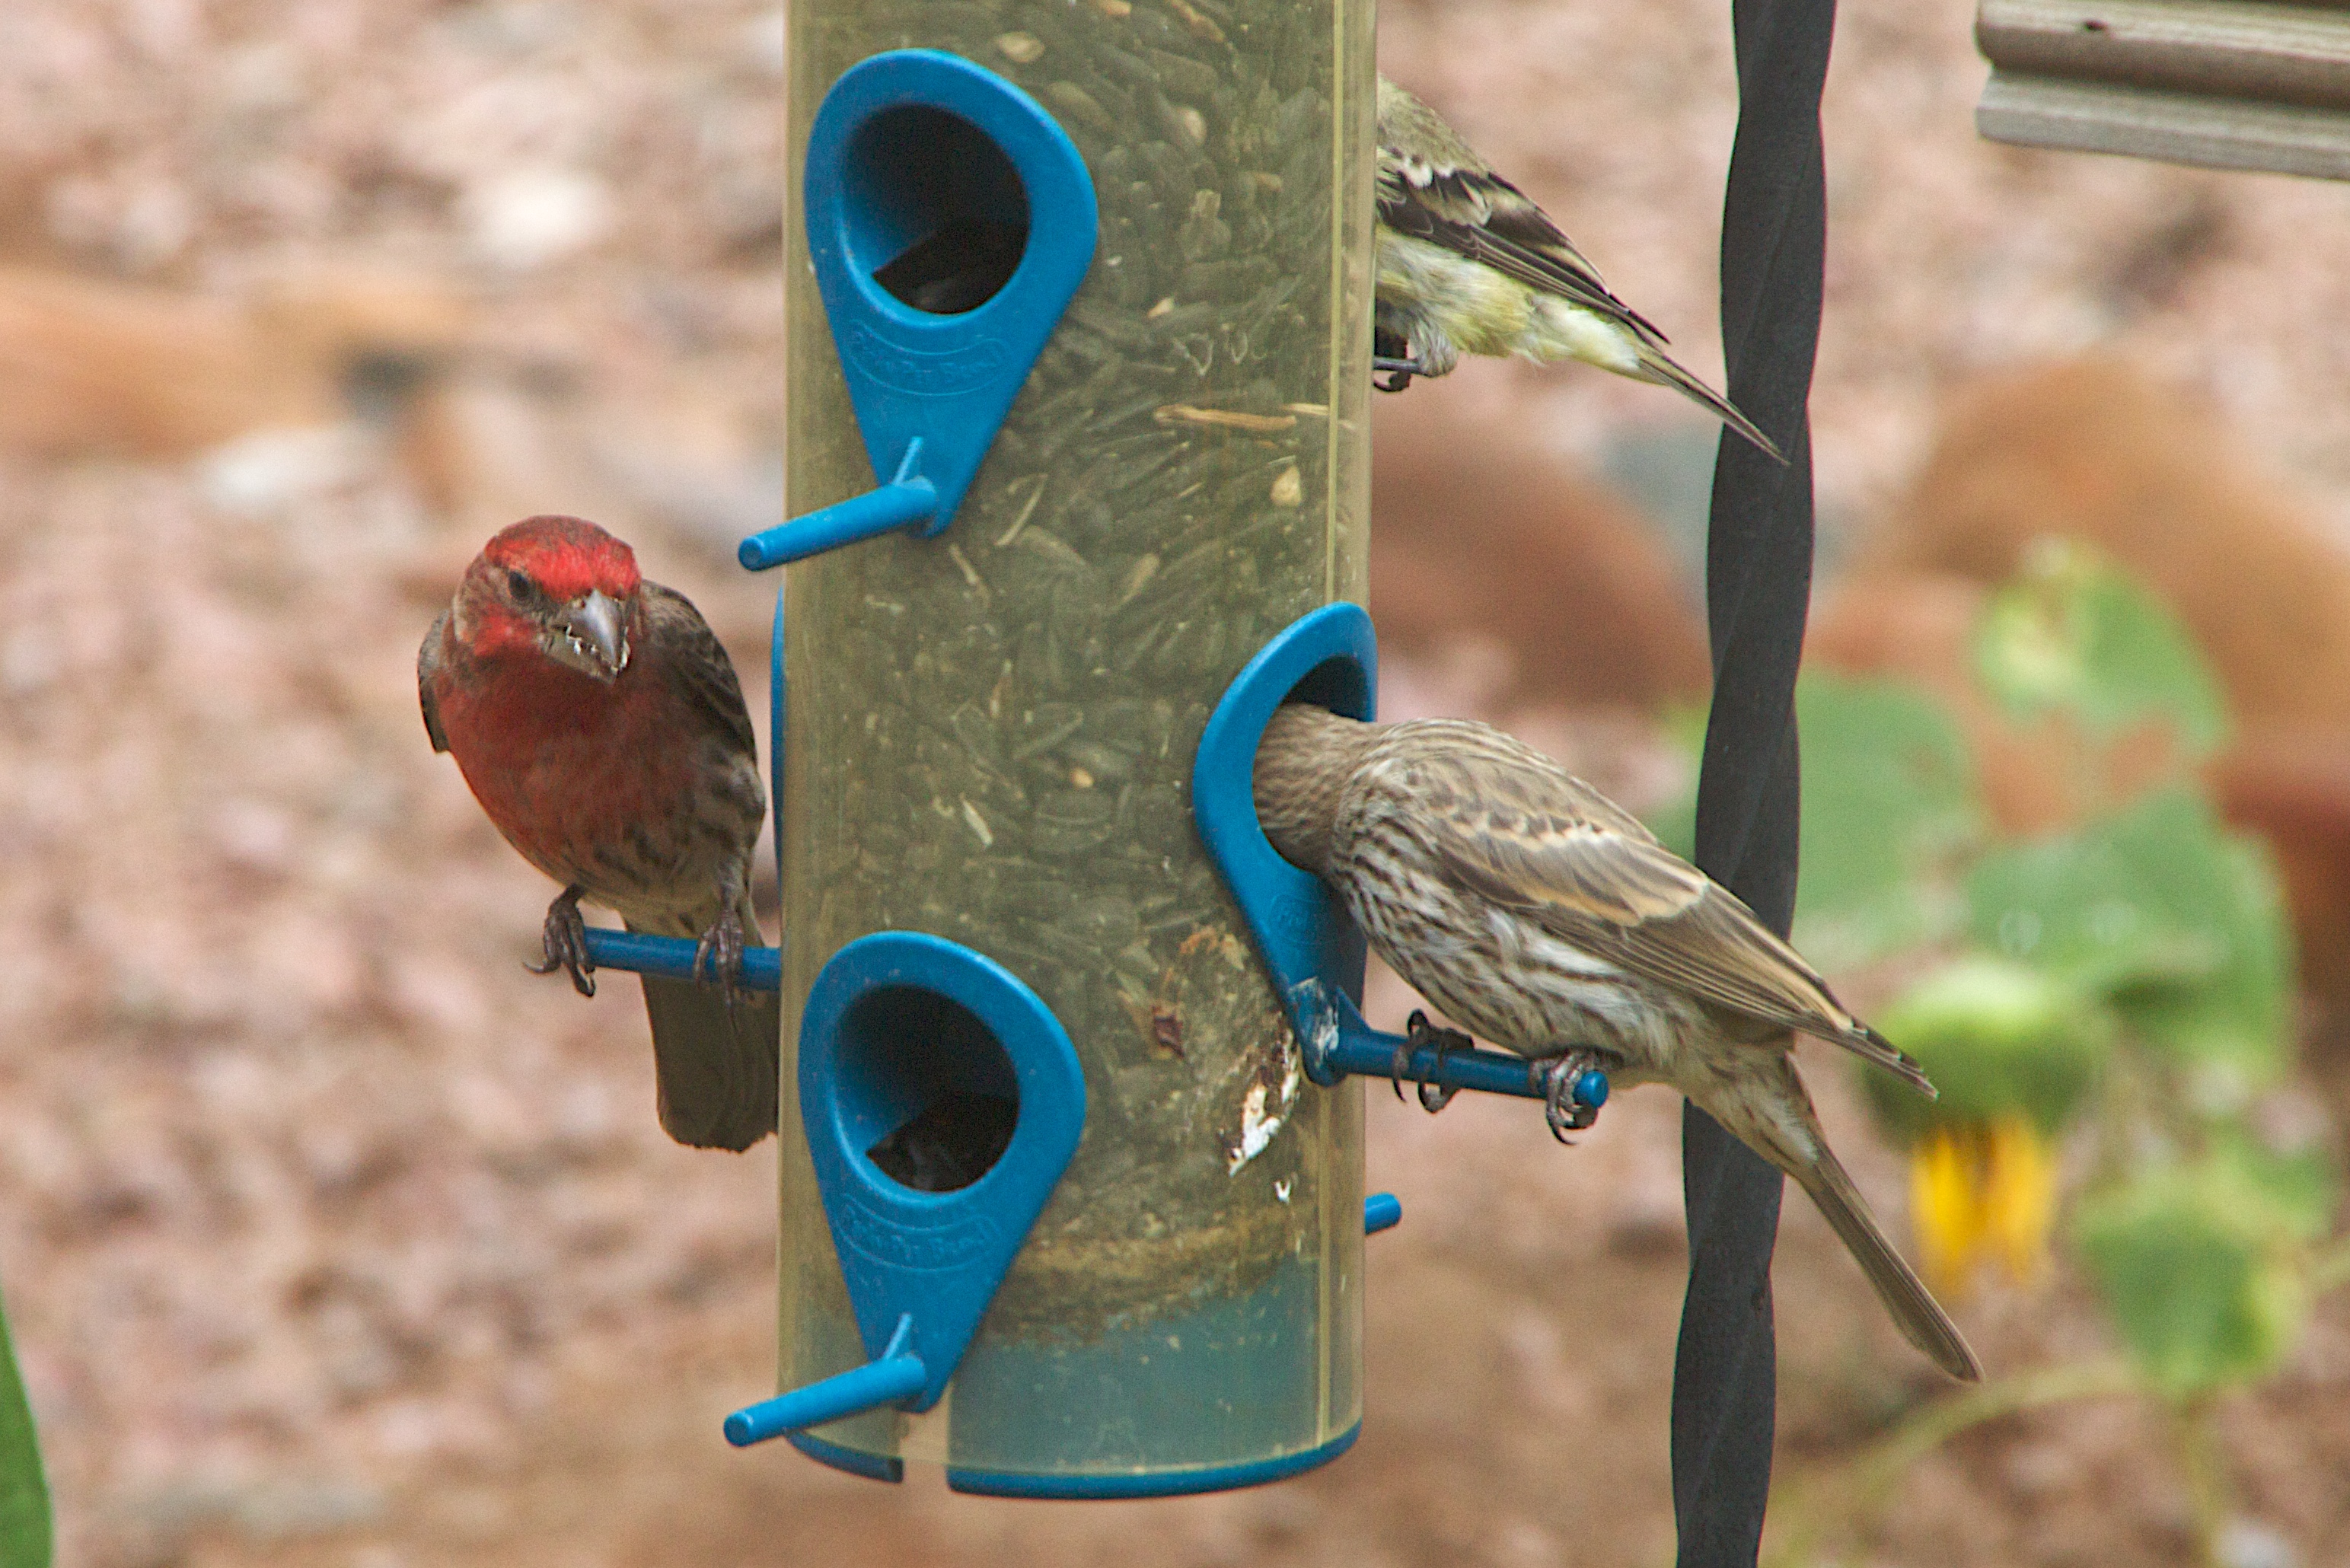
bird, wildlife, beak, fauna, vertebrate, finch, bluebird, perching bird